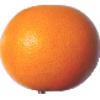
Label: Grapefruit Pink 1